Siegbert Tarrasch

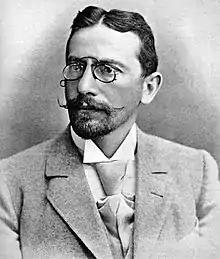
Tarrasch,

Siegbert Tarrasch (5 March 1862 – 17 February 1934) was a German chess player, considered to have been among the strongest players and most influential theoreticians of the late 19th and early 20th century.